Question: Please indicate a possible affordance area of the banana that can be used for eating
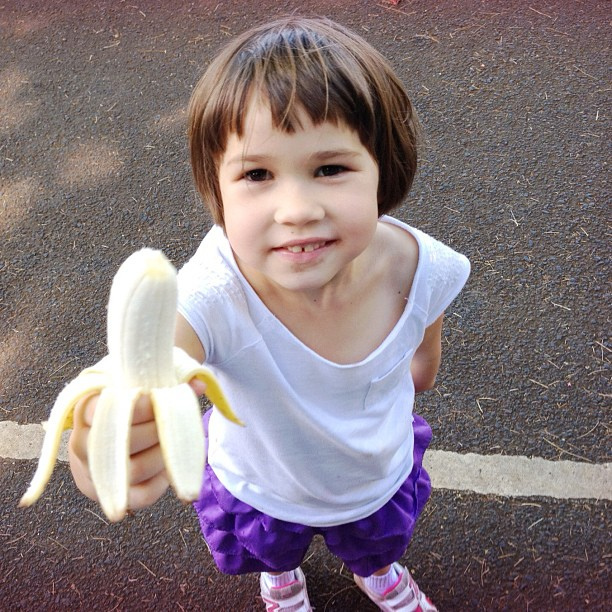
Answer: [33.936, 249.632, 241.004, 511.917]